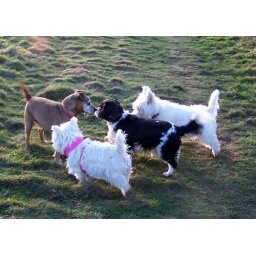
Charlie,Gracie and Emily greet a new dog in How Tun Woods this morning,the little brown terrier.